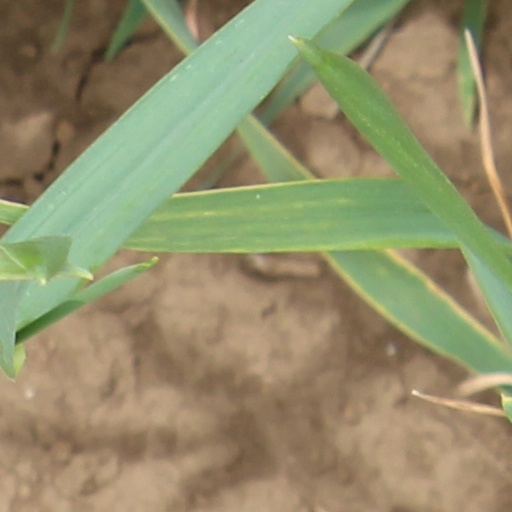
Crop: wheat